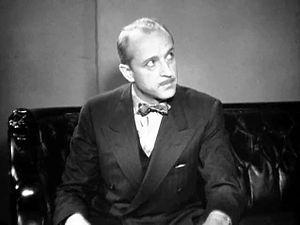
Jonathan Hale est un acteur canadien né dans la province de l'Ontario au Canada le 21 mars 1891; il s'est suicidé à Woodland Hills le 28 février 1966.